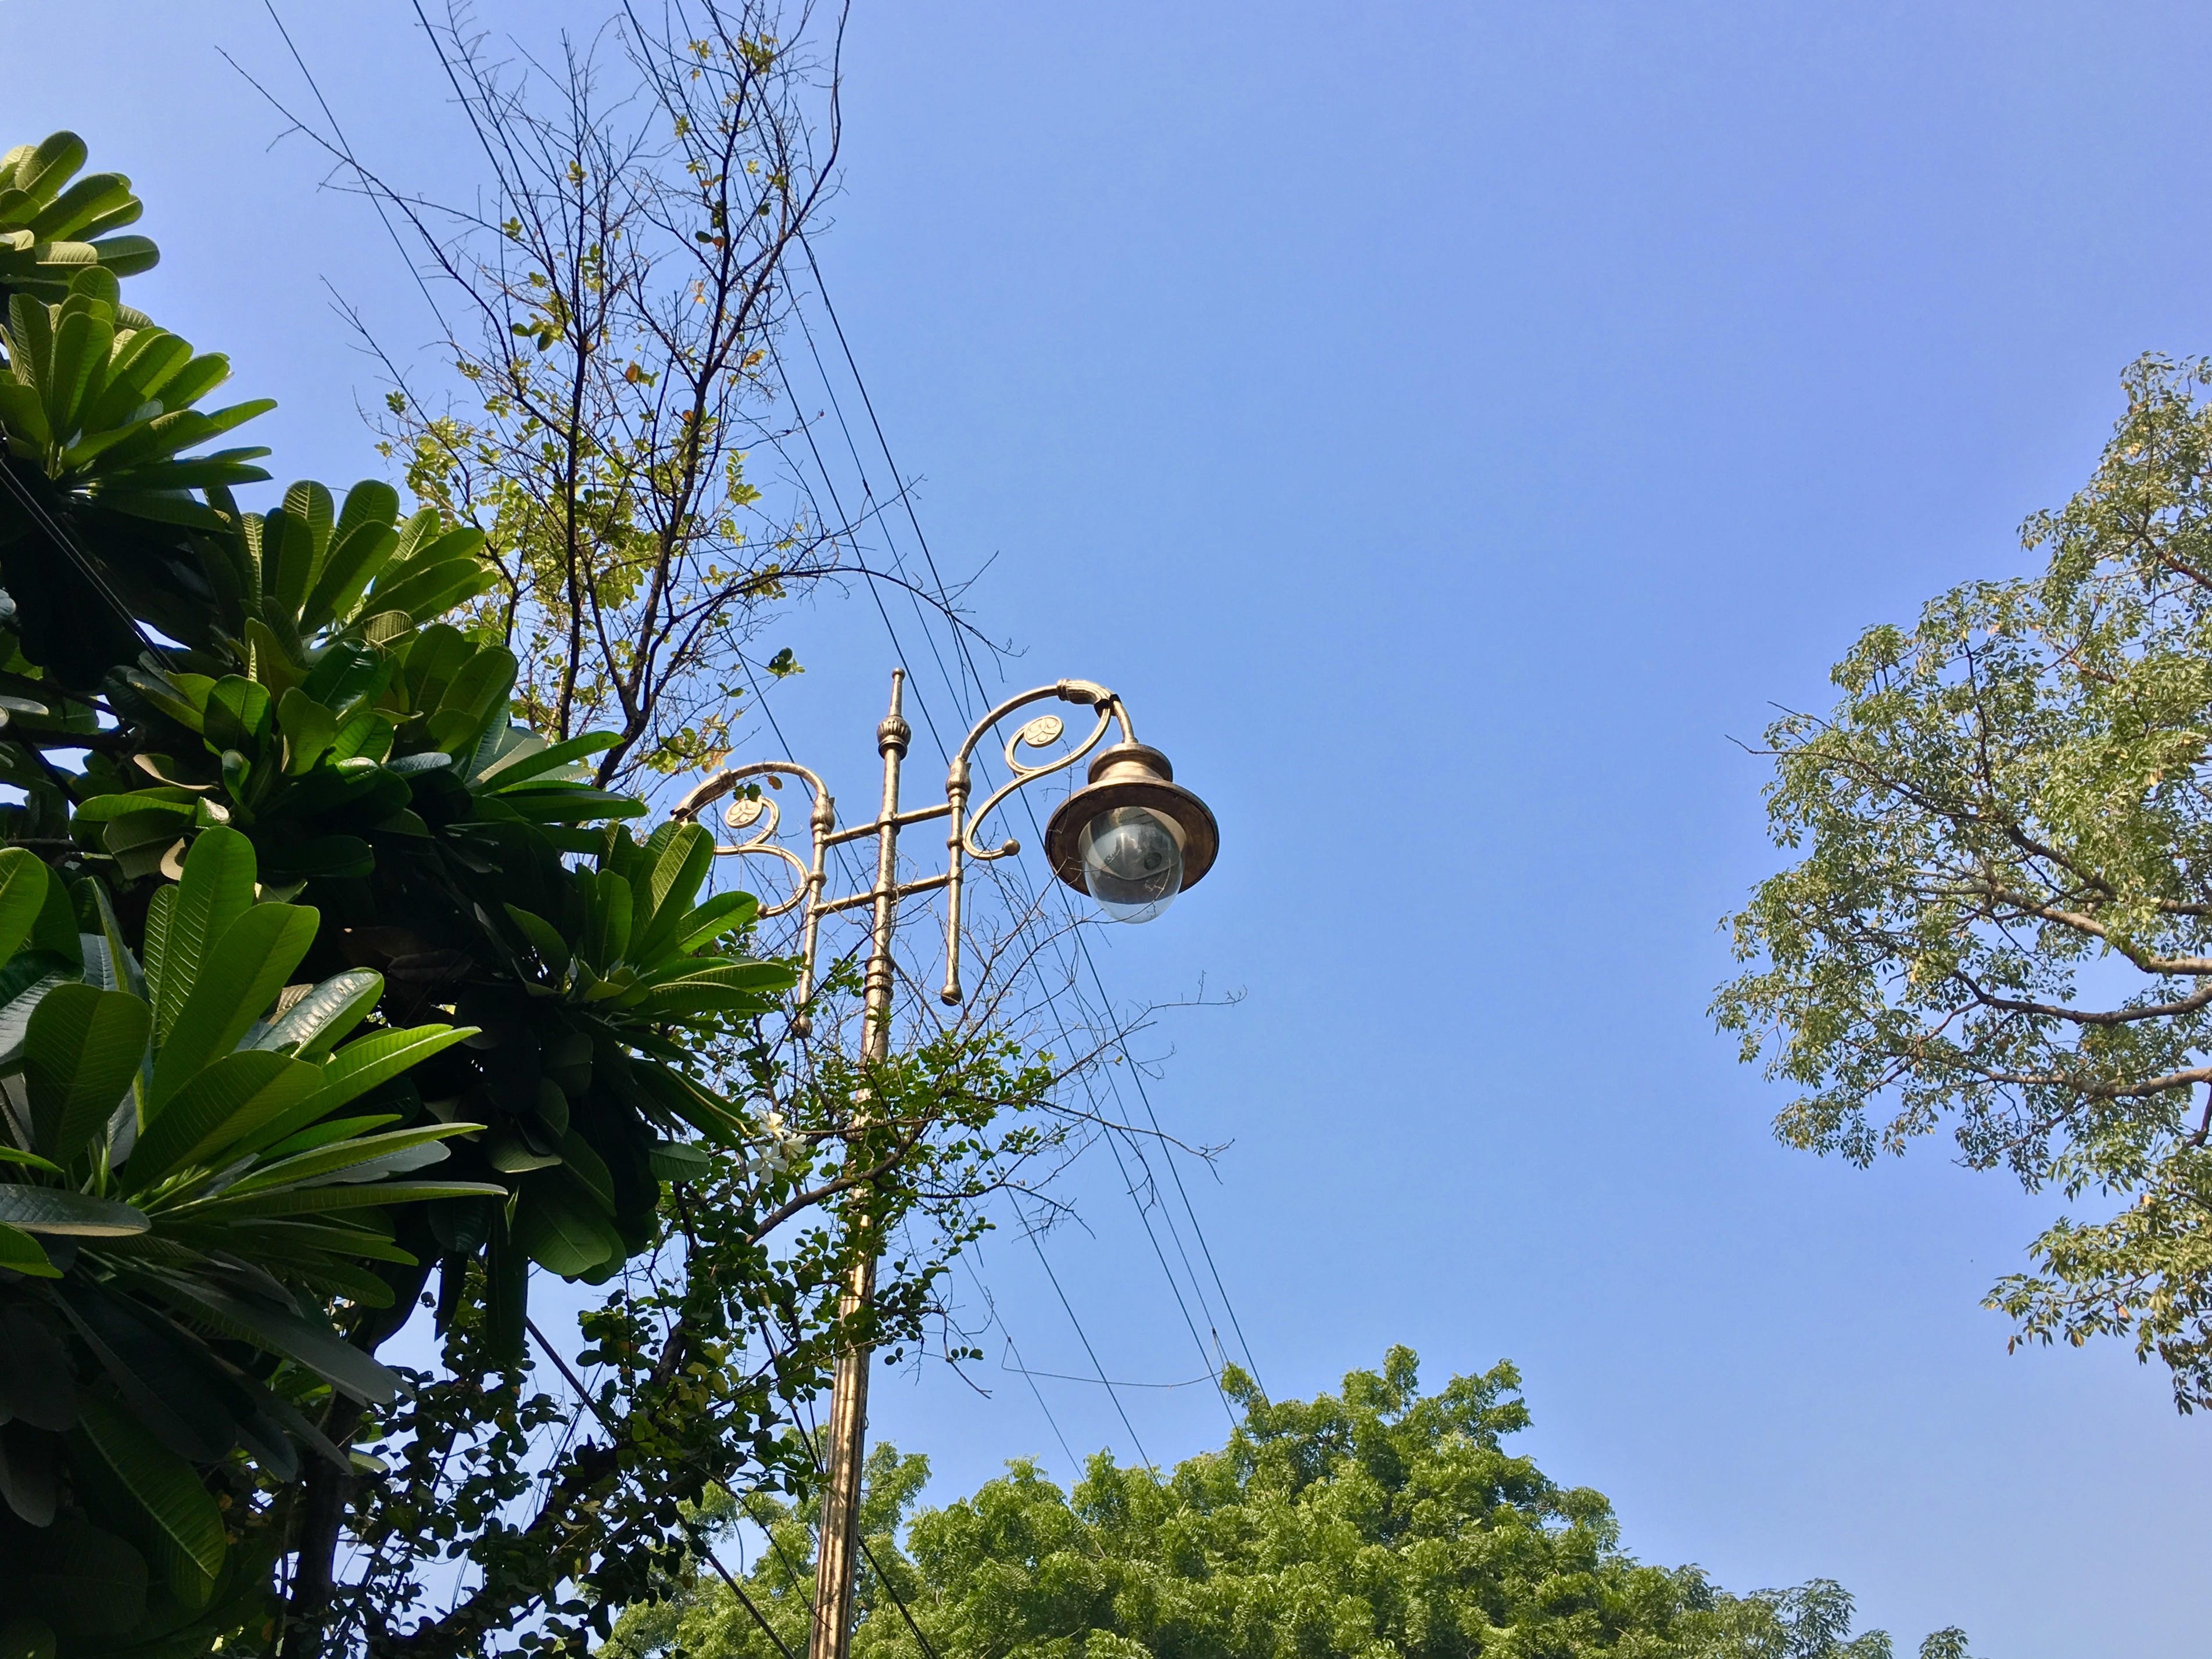
tree, nature, branch, plant, sky, flower, green, botany, lighting, woody plant